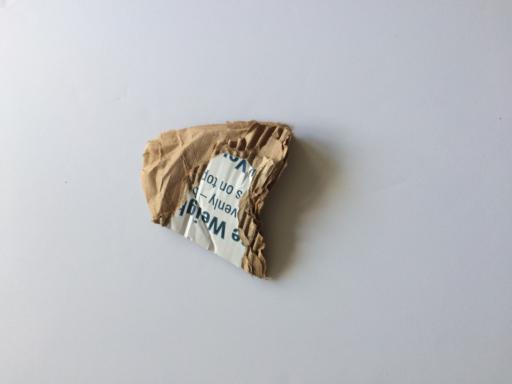
Waste category: cardboard